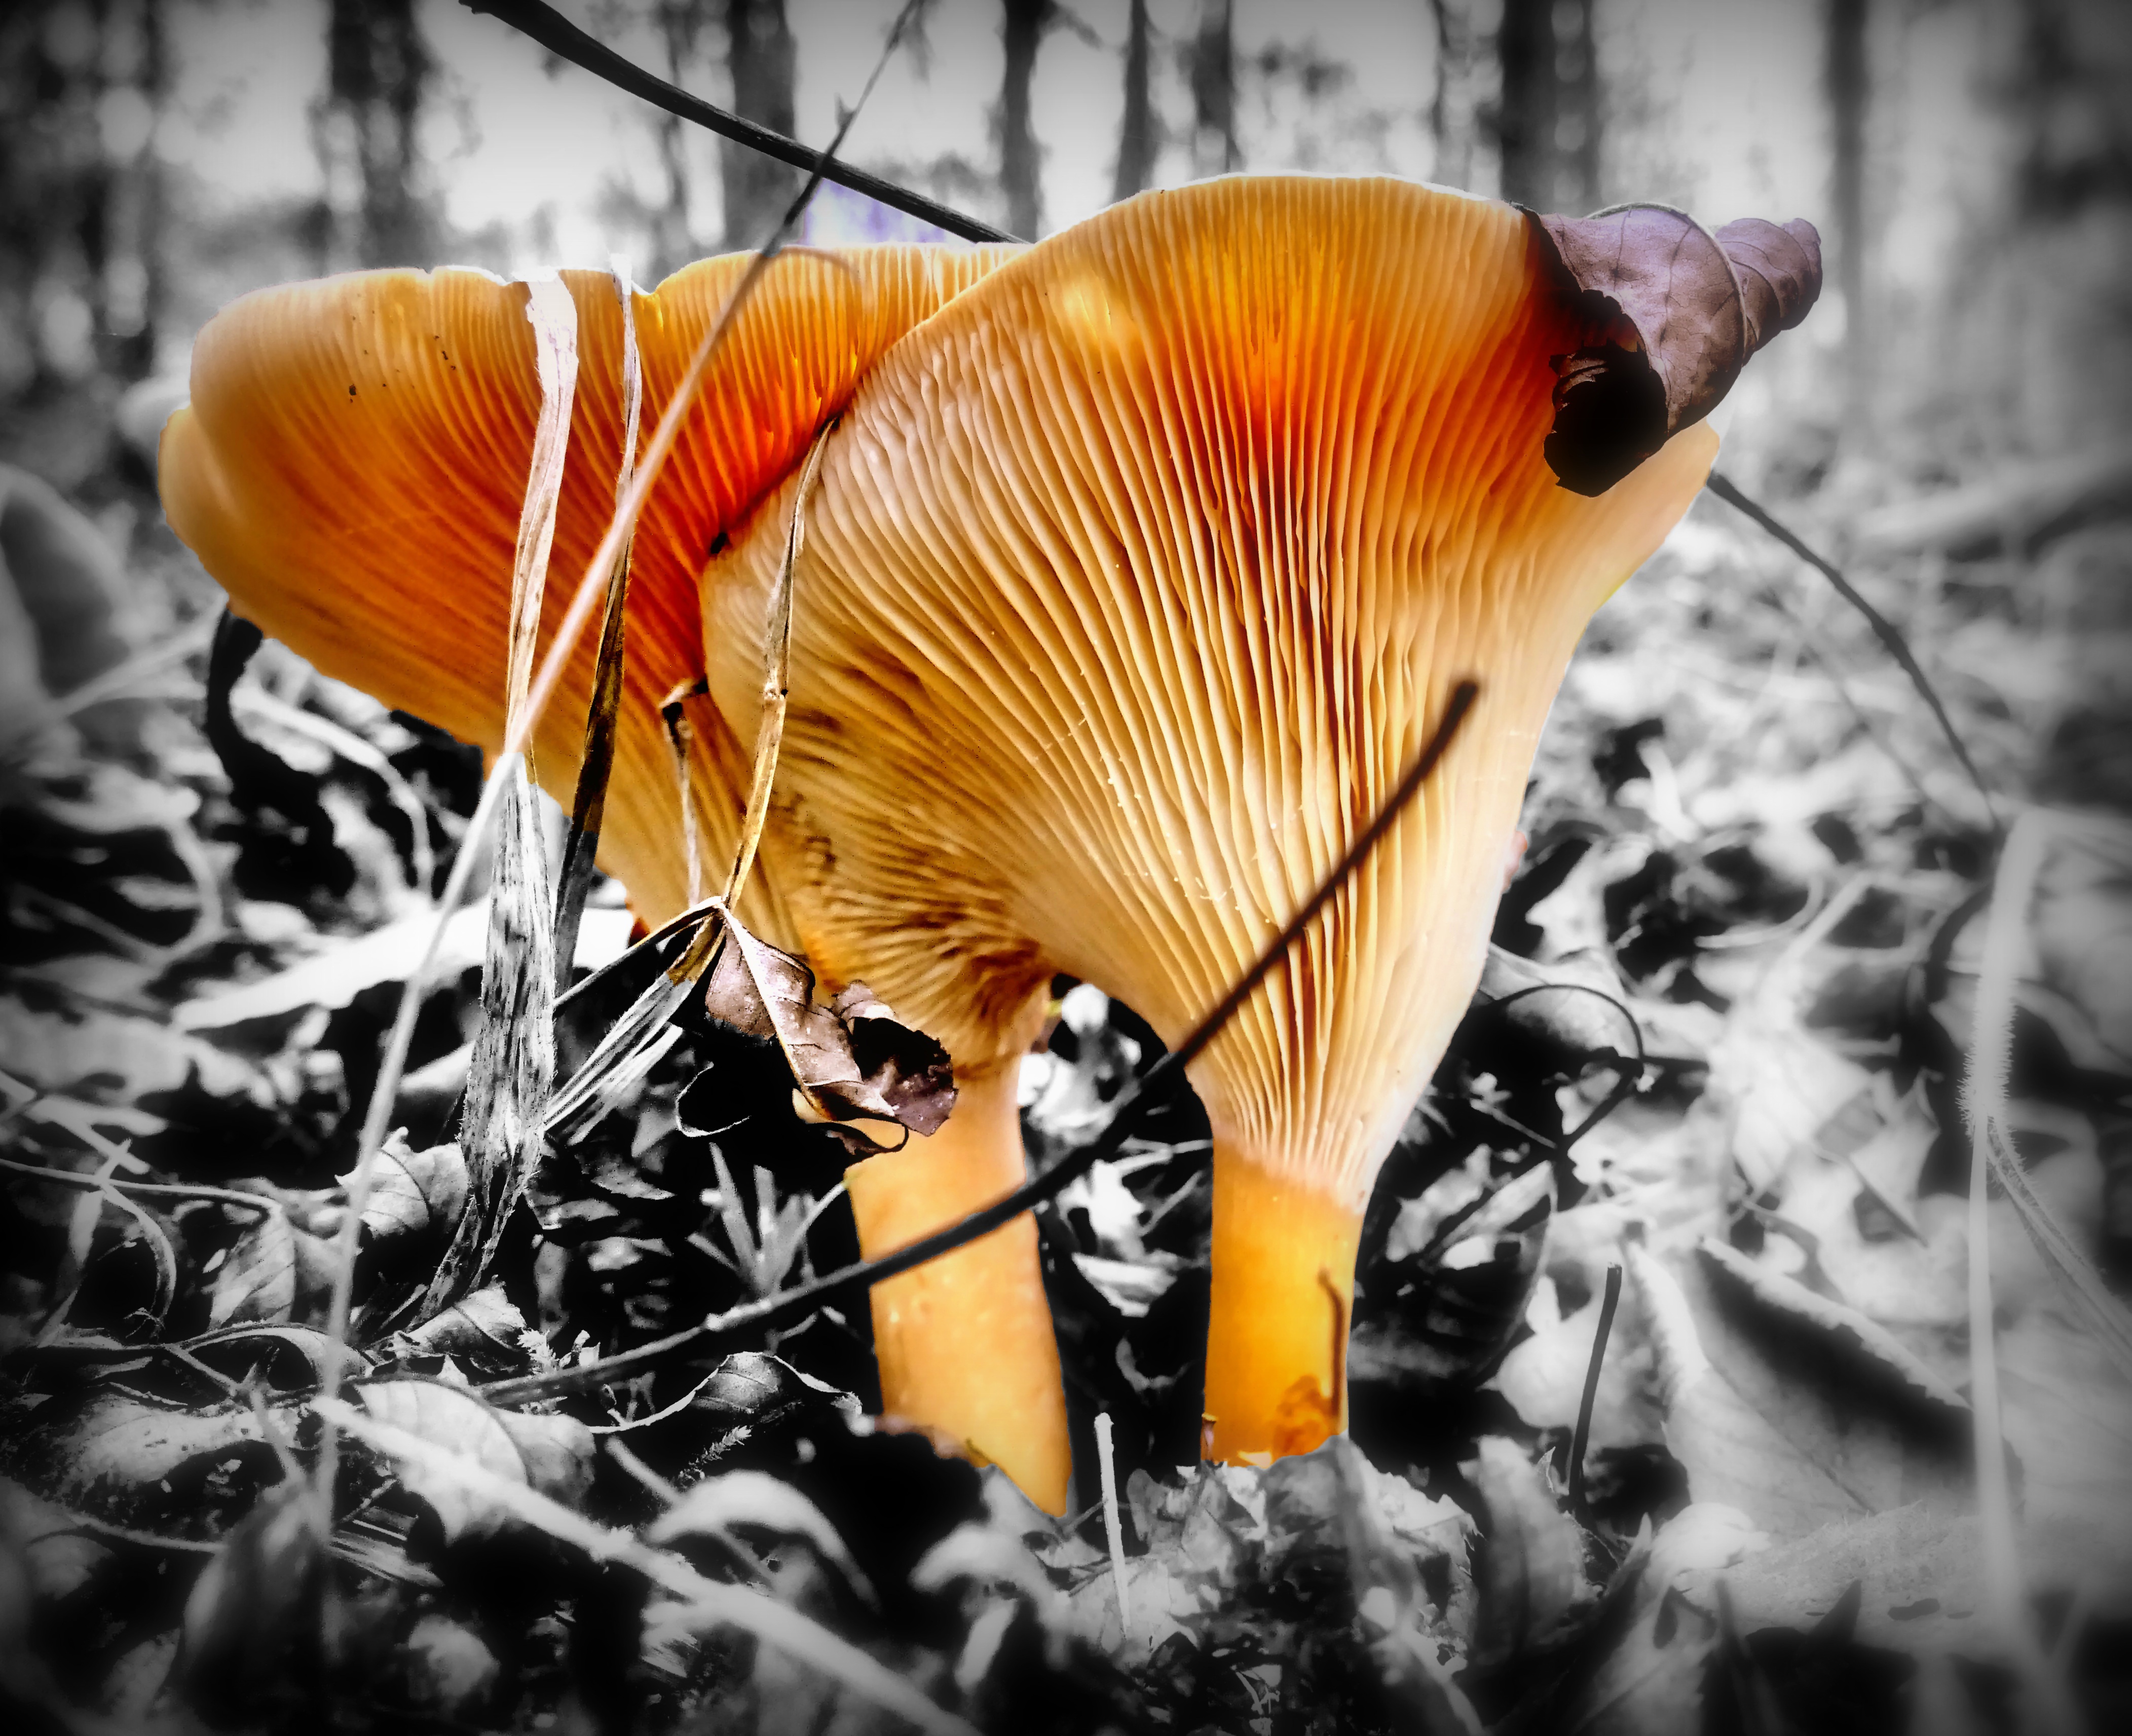
nature, forest, plant, photography, leaf, flower, color, autumn, yellow, close up, forest floor, mushrooms, macro photography, mushroom picking, disc fungus